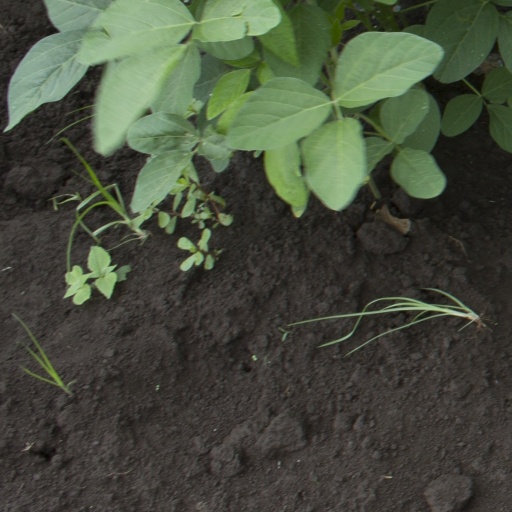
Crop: soybean